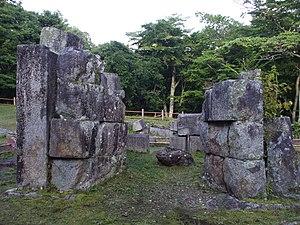
Les sites de la révolution industrielle Meiji au Japon : sidérurgie, construction navale et extraction houillère, en japonais 明治日本の産業革命遺産 製鉄・鉄鋼、造船、石炭産業 forment un patrimoine industriel composé d’une série de vingt-trois monuments se trouvant essentiellement dans la région de Kyushu-Yamaguchi au sud-ouest du Japon. Cet ensemble témoigne du développement industriel rapide qu’a connu le pays entre le milieu du XIXᵉ et le début du XXᵉ siècle, fondé sur la sidérurgie, la construction navale et l’extraction du charbon. Ils illustrent le processus par lequel de Japon féodal a cherché à opérer un transfert de technologie depuis l’Europe et l’Amérique à partir du milieu du XIXᵉ siècle et la manière dont cette technologie a été adaptée aux besoins et aux traditions sociales du pays. Ce processus est considéré comme le premier transfert d’industrialisation réussi de l’Occident vers une nation non occidentale.